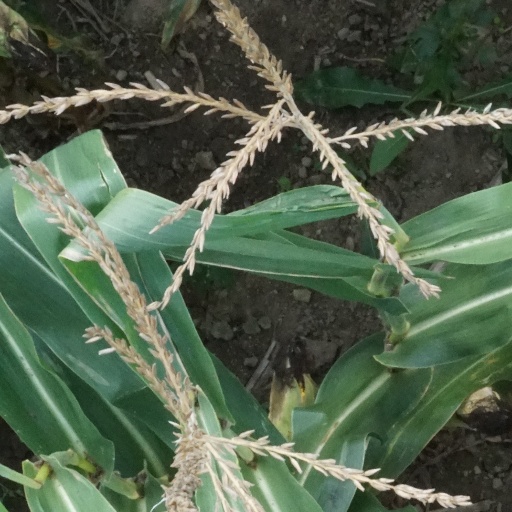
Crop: maize; corn